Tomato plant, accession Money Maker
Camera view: tilt-top (135 deg); turntable rotation: 0 degrees
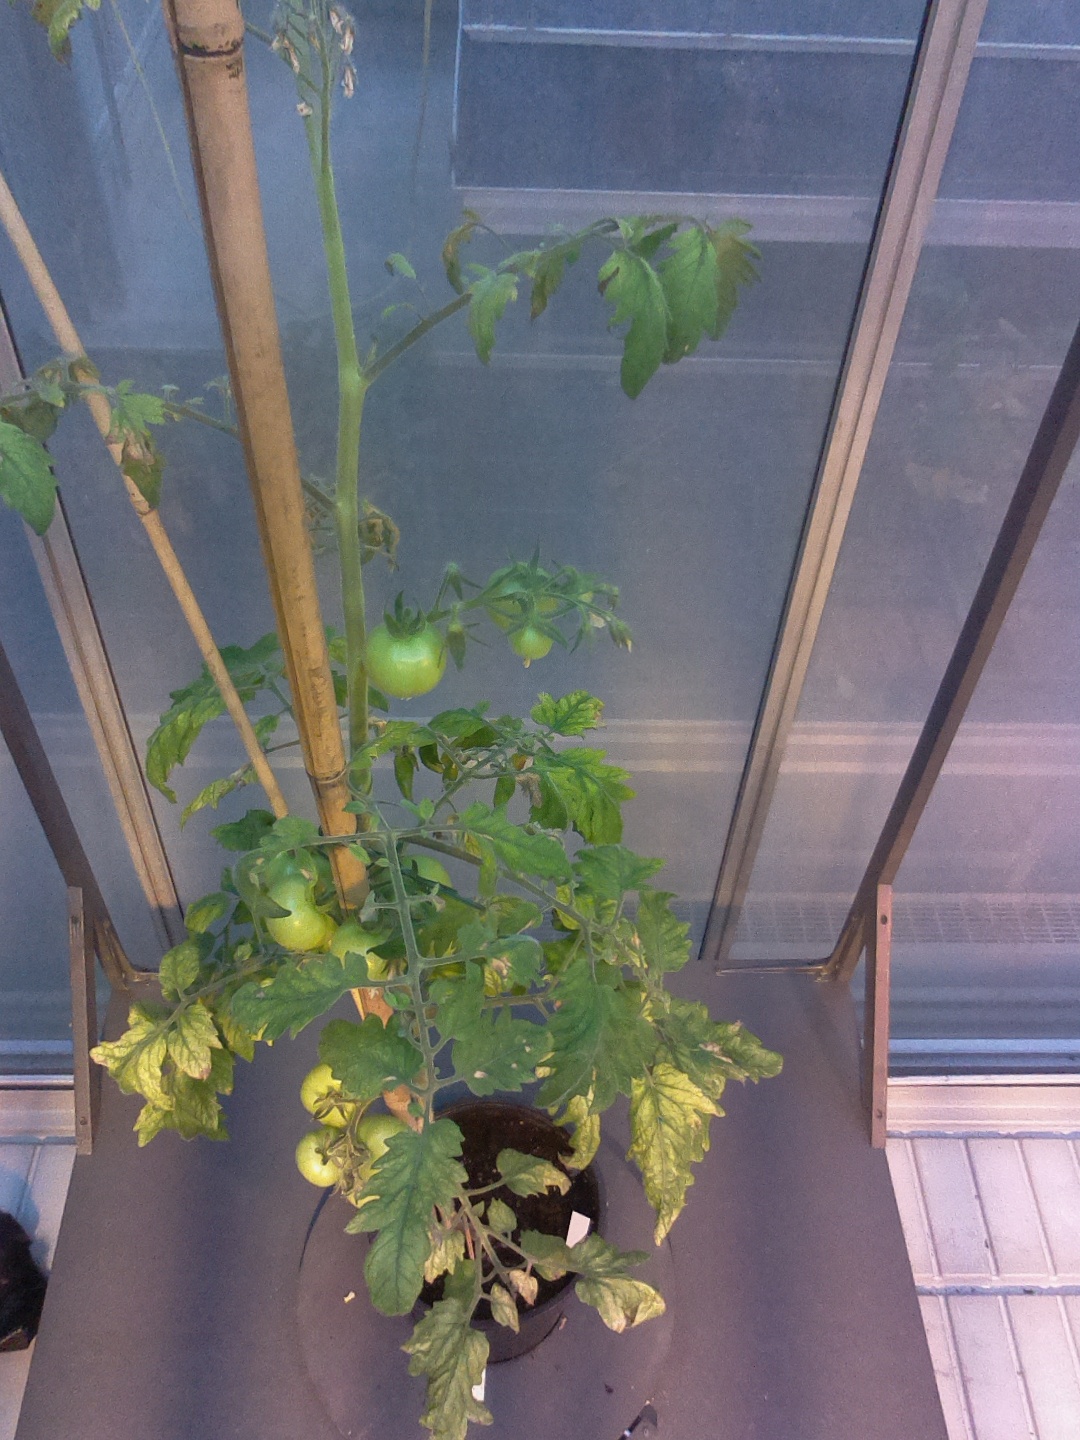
BBCH growth stage 78: 80% -90% of final fruit size